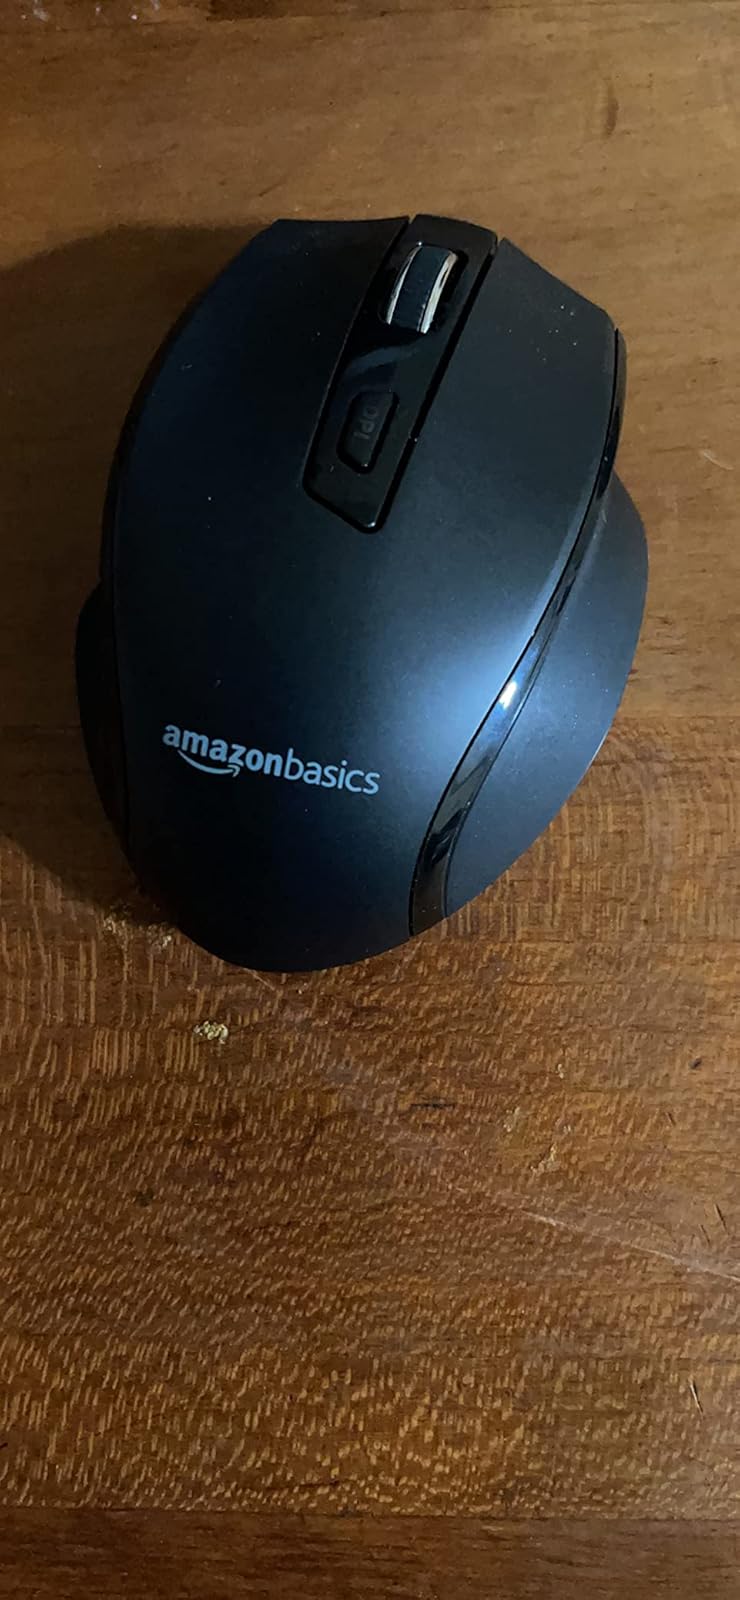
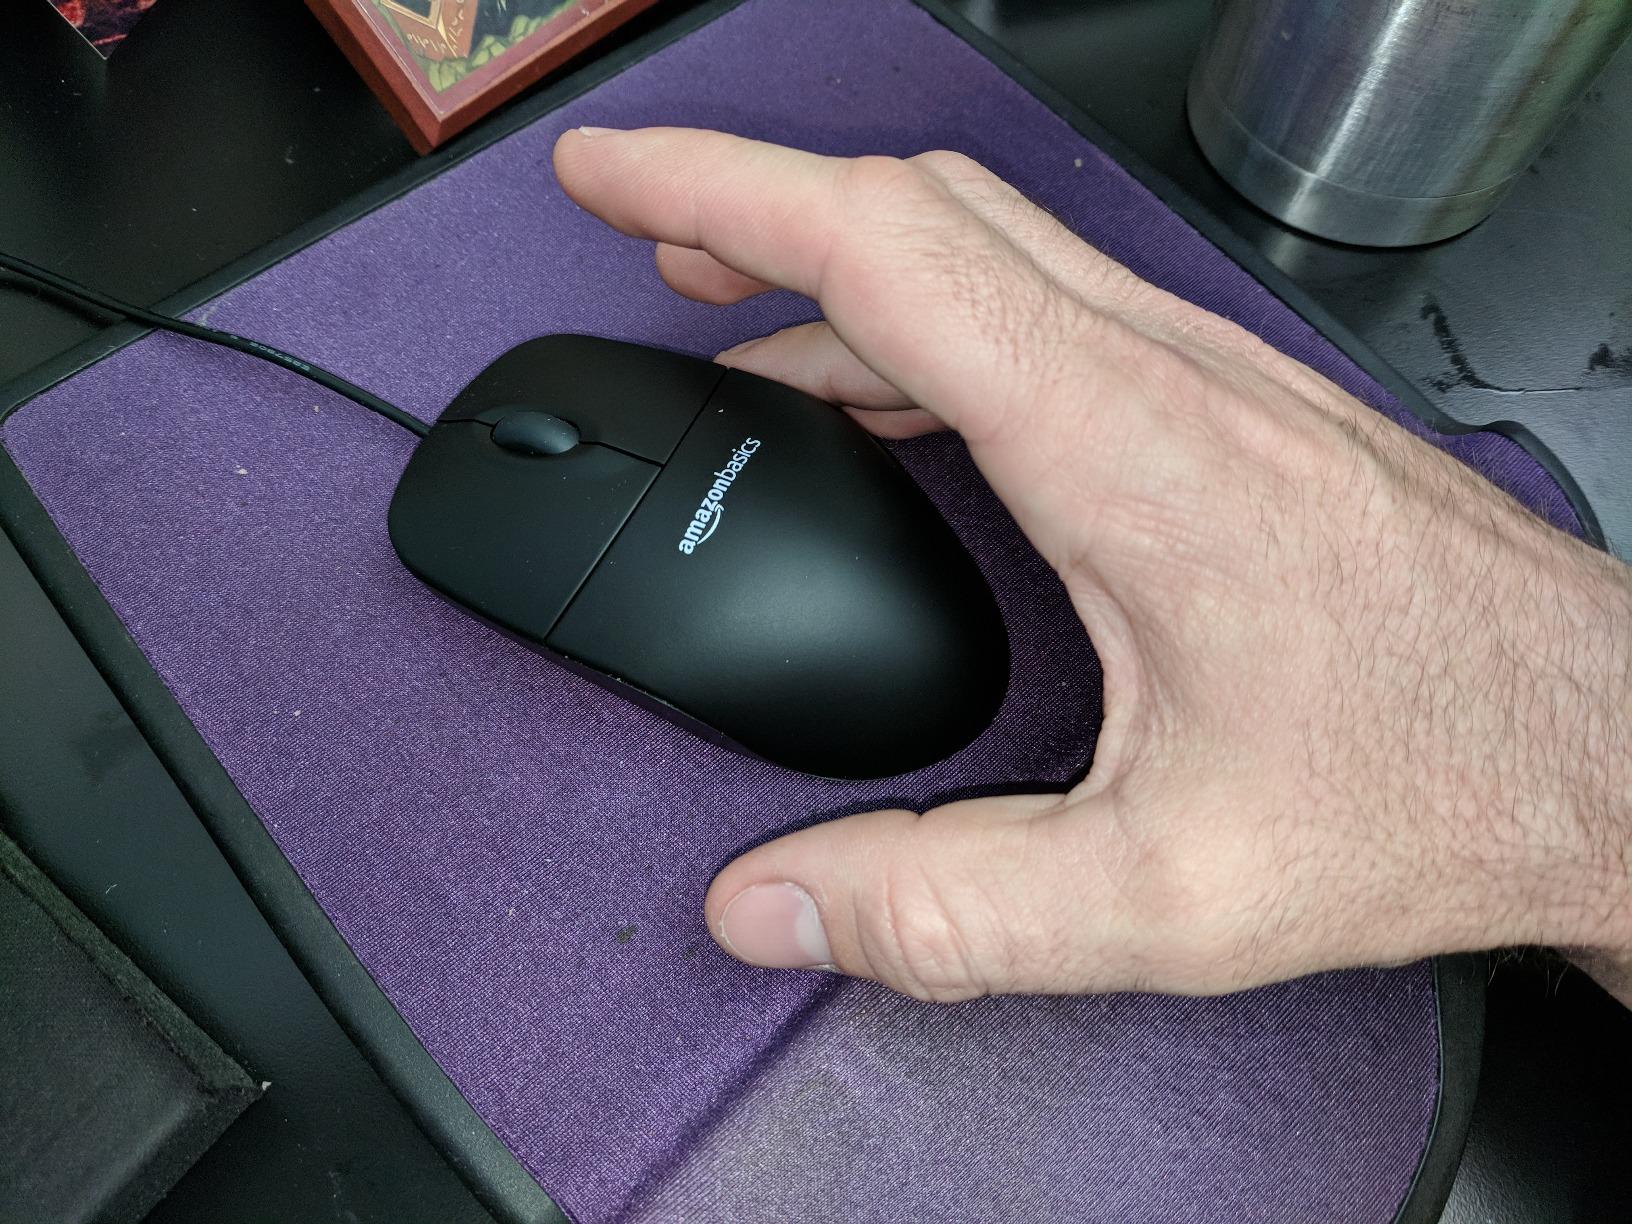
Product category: mouse
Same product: no